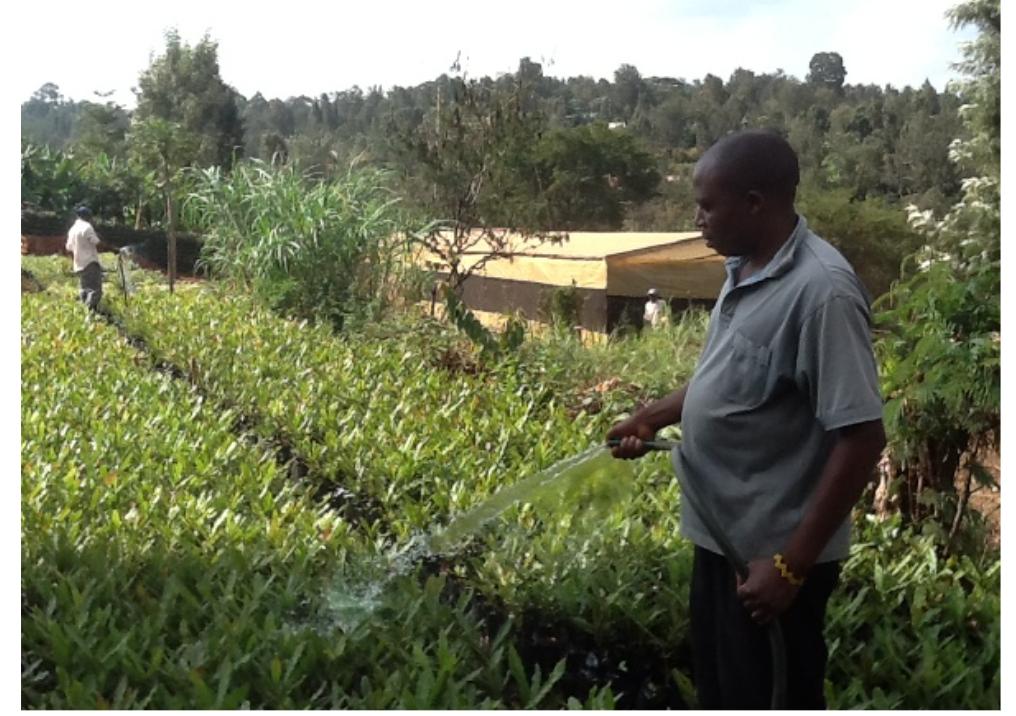
Bwanamisitu wa jinsia ya kiume akiwa anamwagilia miche ya miti iliyopangwa    kwa makundi mbalimbali kuonyesha tofauti zake kwa umakini mkubwa, ili kuhakikisha miche hii inakuwa na afya bora kabla ya kupandwa mashambani na msituni. Kama sehemu ya juhudi za kutunza na kuhifadhi misitu kwa kizazi cha sasa na kijacho.